British Colonial Hotel

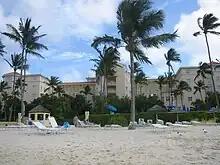
View from the hotel's private beach

On one side of the hotel is a tropical garden and the pool overlooking the harbor. The main restaurants are "Aqua", serving international cuisine and "Portofino" serving Italian-Caribbean fusion cuisine, and the "Bullion Bar" serves drinks and snacks. The lobby is luxurious, with marble titles and antiques and features the Blackbeard’s Cove Lobby bar and nightly Bahamian/Caribbean music. All of the rooms are decorated in colonial décor. A relief depicting Christopher Columbus is situated high on the grand central tower of the hotel, and at the front of the hotel is a statue of Woodes Rogers, the ex-privateer who proved effective against piracy in the area. A mural depicting the history of the Bahamas was added in 1999 to the entrance hall.